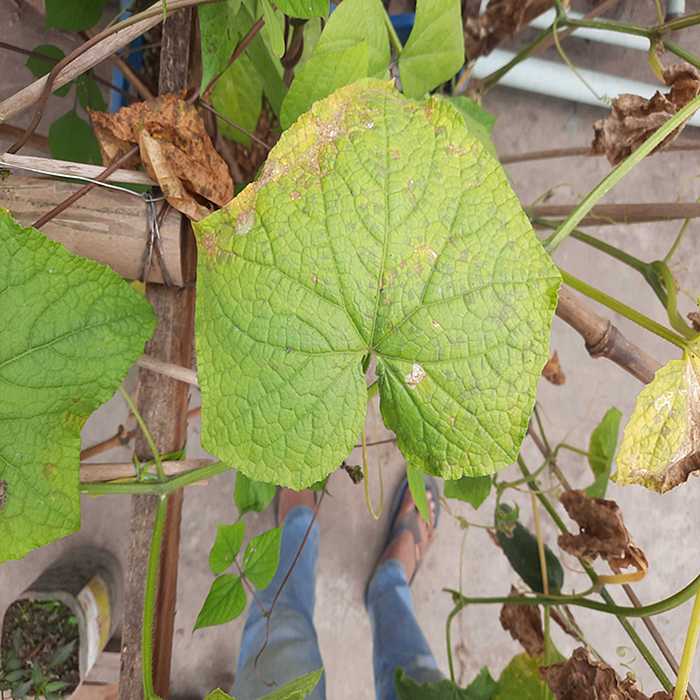
Plant: Cucumber
Label: Anthracnose lesions